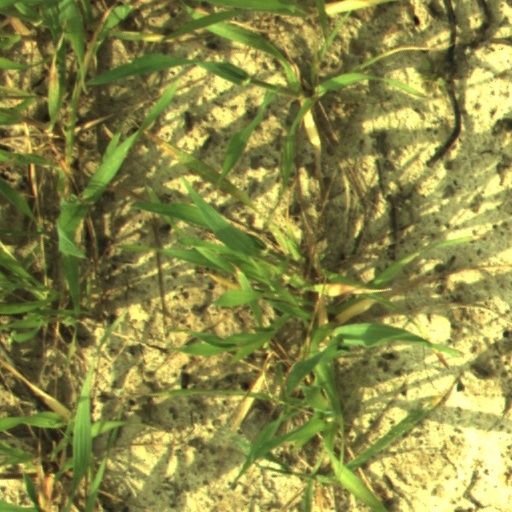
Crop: wheat